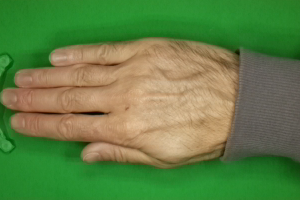
Label: paper